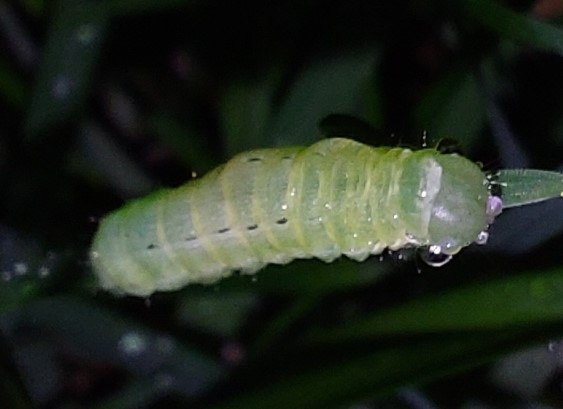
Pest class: cutworms